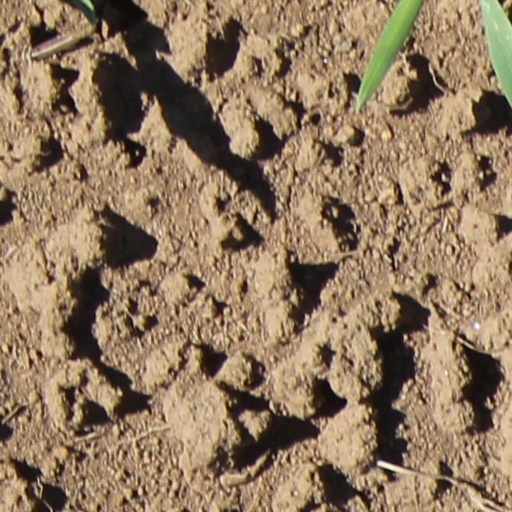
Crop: wheat